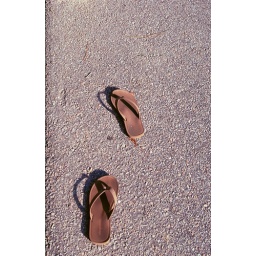
walking in my shoes